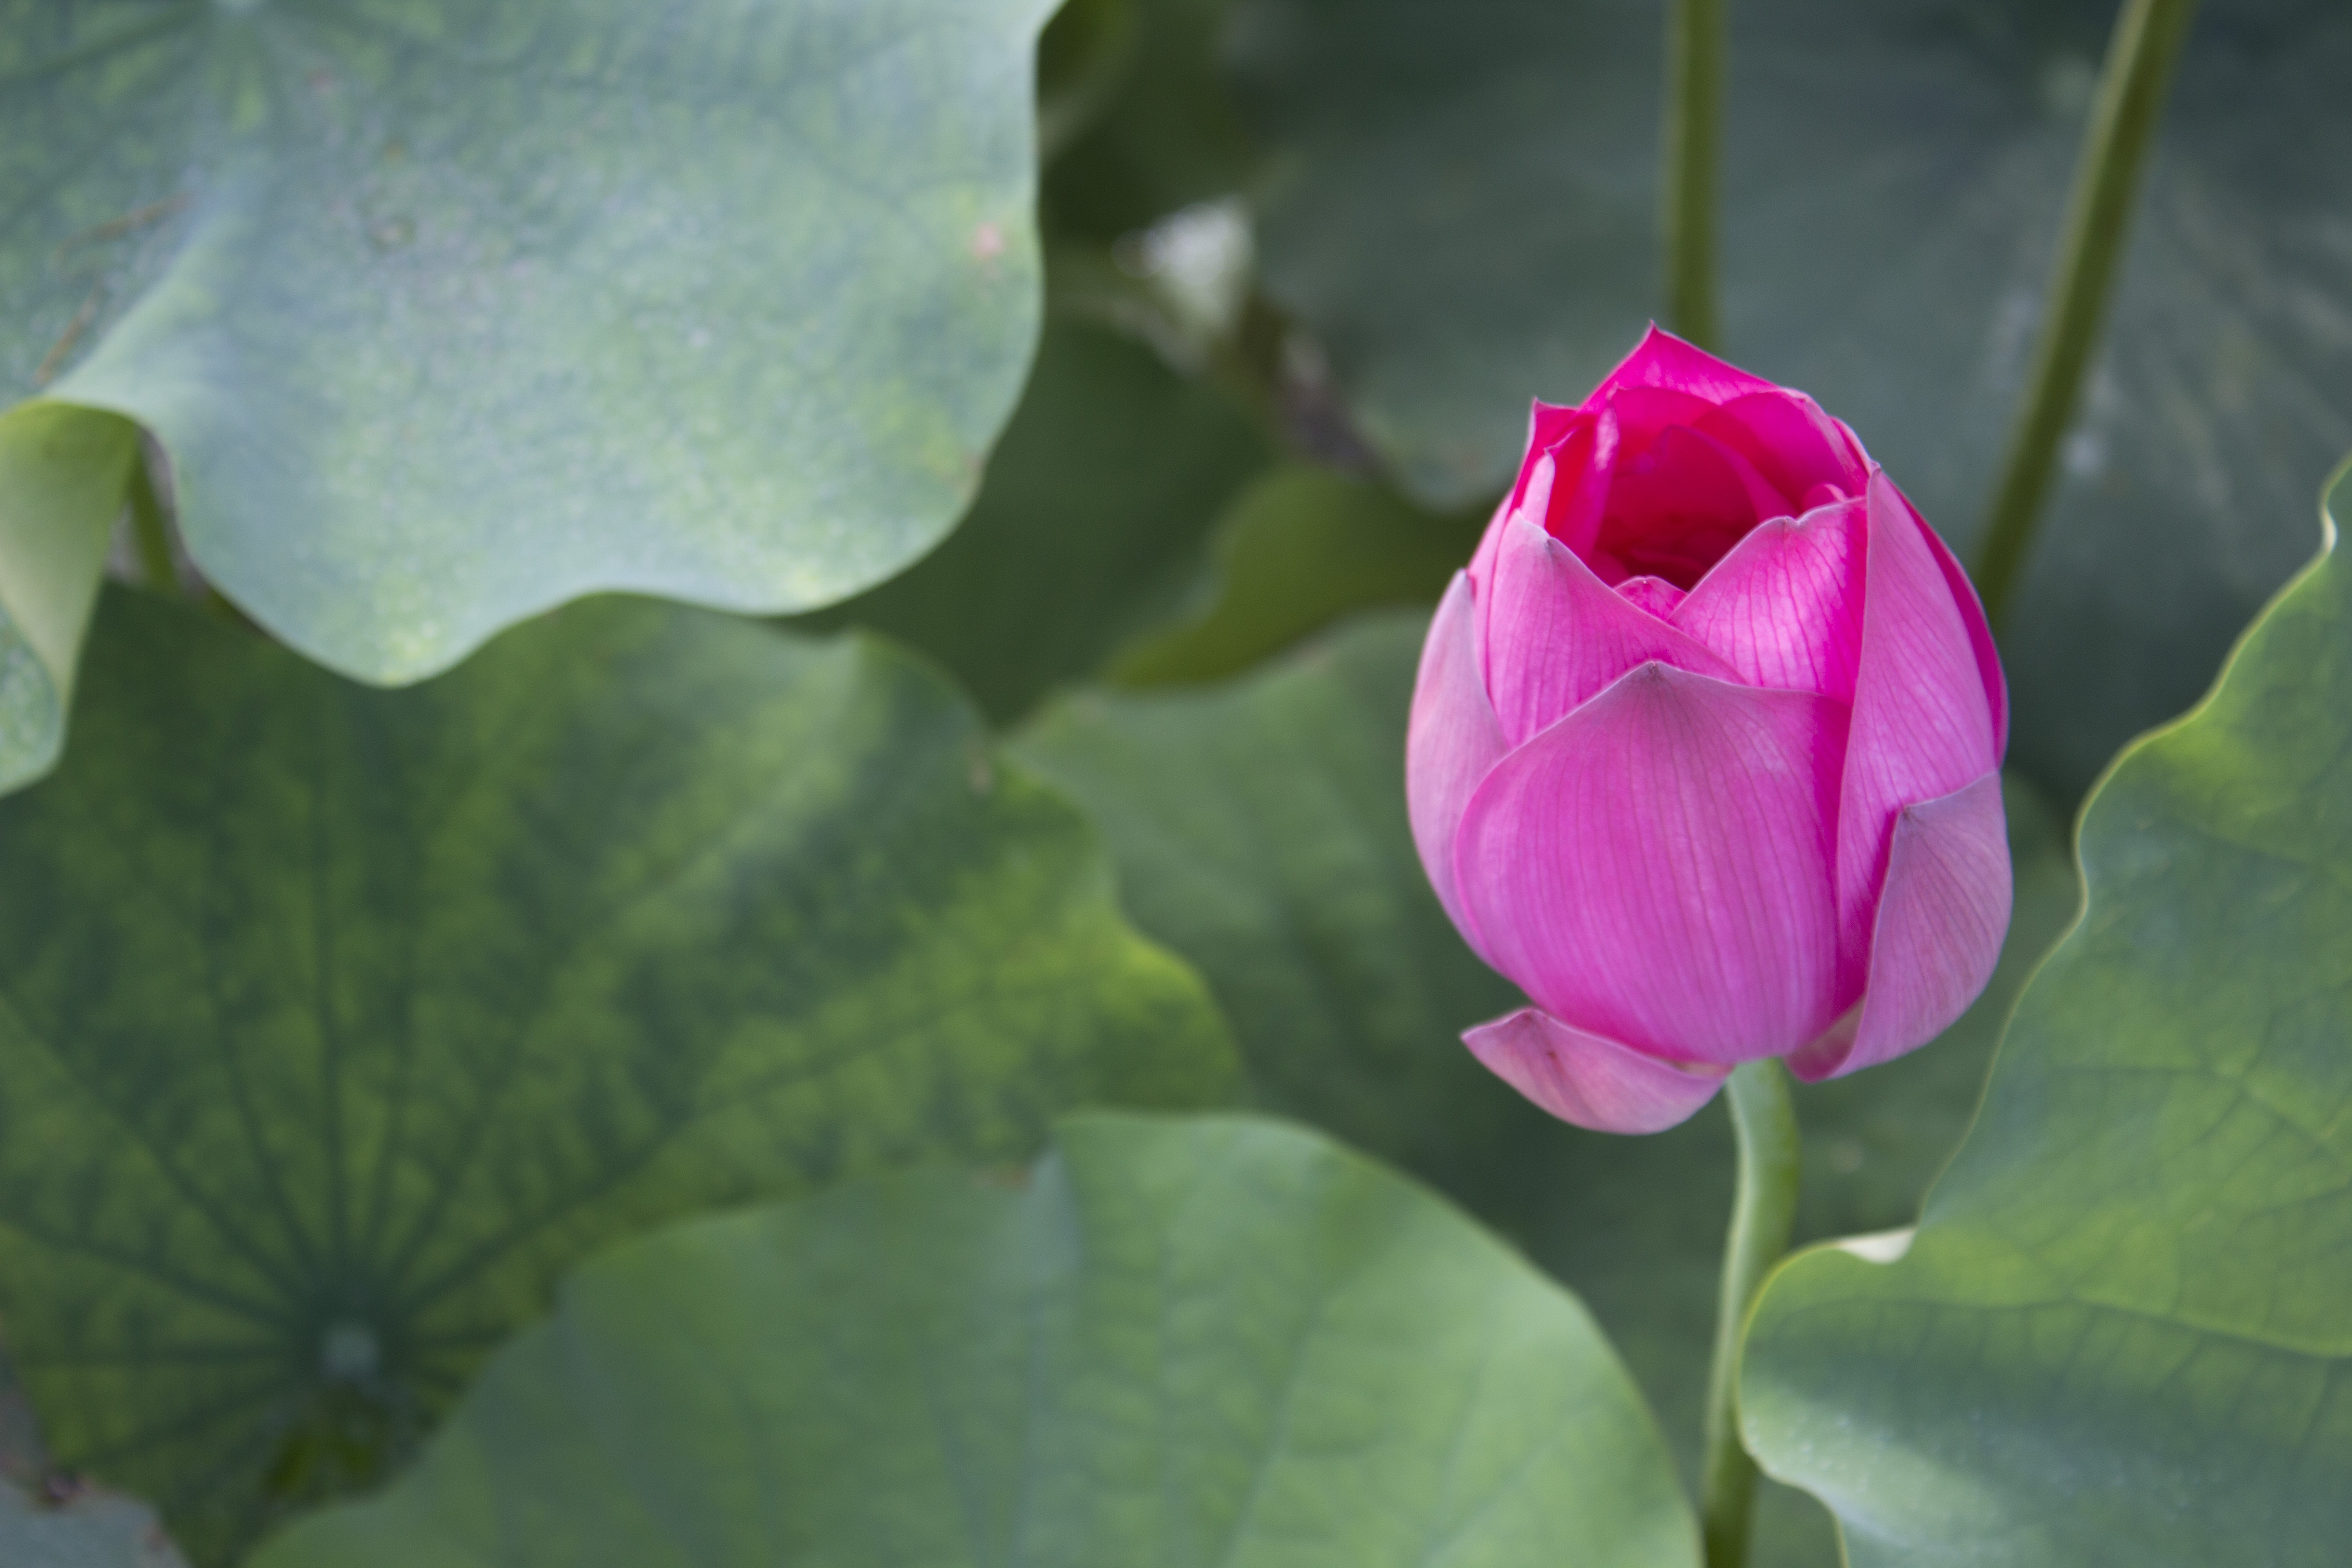
plant, flower, petal, pond, botany, sacred lotus, aquatic plant, flora, lotus, bud, arum, lotus leaf, macro photography, flowering plant, plant stem, land plant, lotus family, proteales